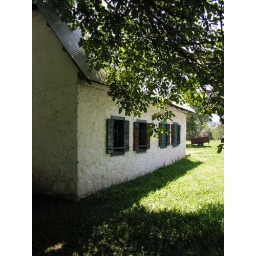
In the shadow of a tree by a rustic house in Montenegro.